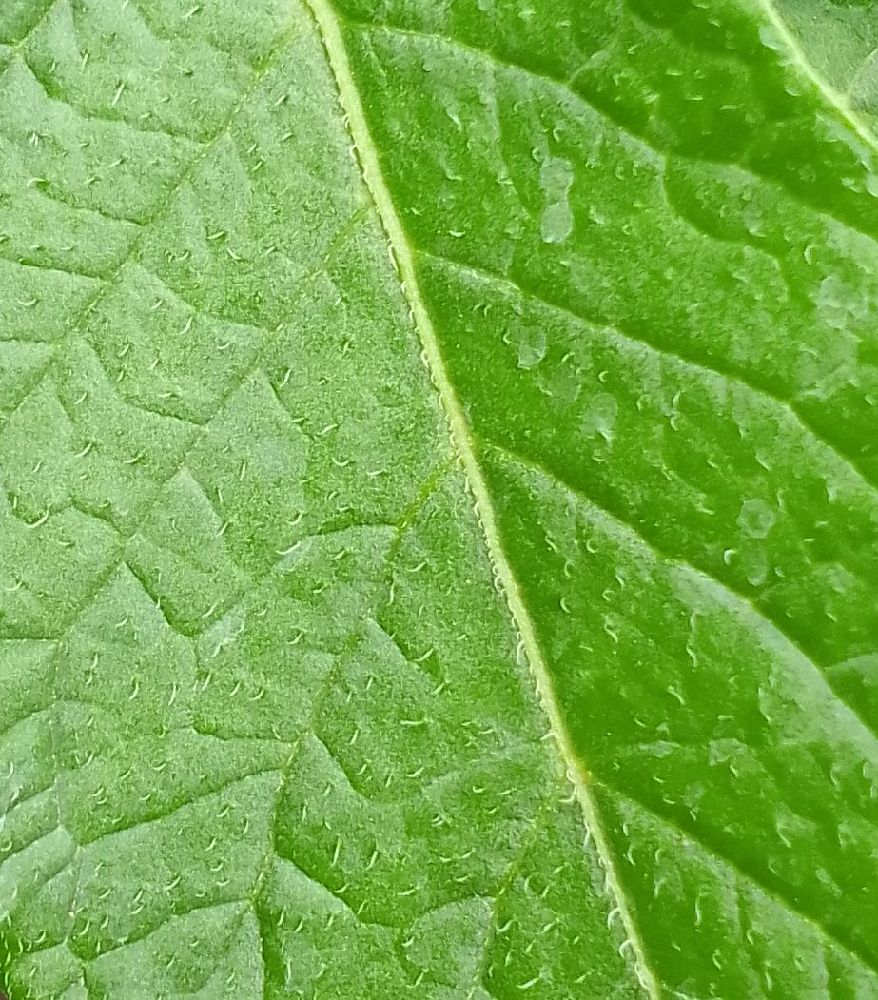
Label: Healthy